Trestle support

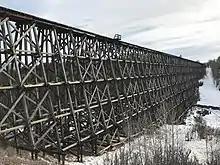
Railway trestle bridge in Dawson Creek, British Columbia

A trestle bridge is composed of a number of short spans supported by closely spaced trestle frames. Each supporting frame is a bent. A trestle differs from a viaduct in that viaducts have towers that support much longer spans and typically have a higher elevation.